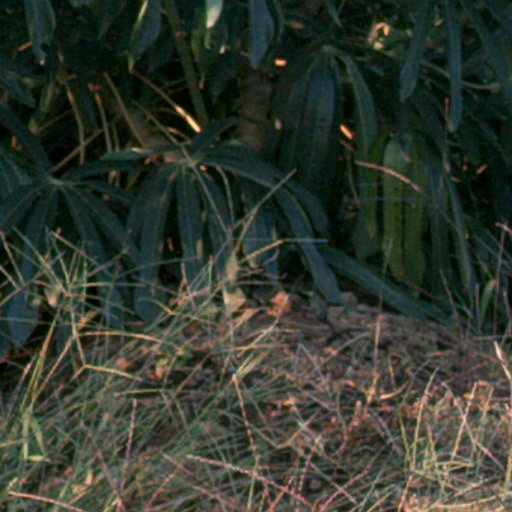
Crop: cassava